Vyborg–Petrozavodsk offensive

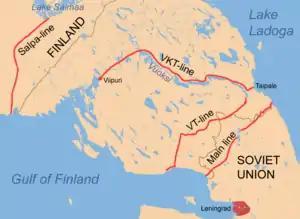
Map showing the four main defence lines built by Finland; Main line, VT-line, VKT-line and the Salpa-line. The Soviet offensive was stopped at the VKT-line.

The main strategic objectives of the offensive were to push Finnish forces away from the north of Leningrad, to drive Finland out of the war, and to create better conditions for a major offensive to the south against Germany.